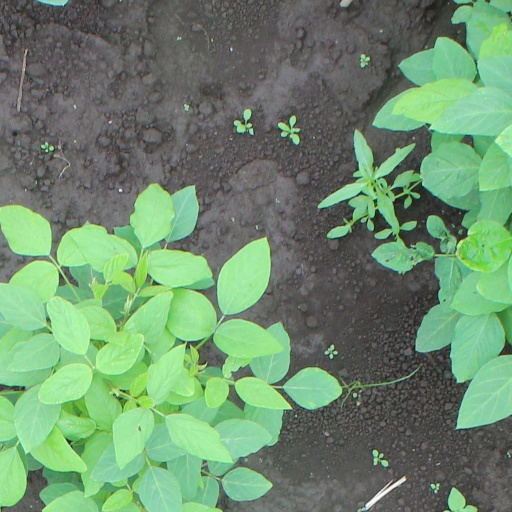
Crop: soybean